2022 NBA Finals

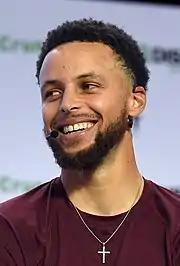
Stephen Curry was awarded his first Finals MVP, averaging 31.2 points per game in the series.

Coming into the game, Golden State was 0–3 in closeout games on the road, and the Celtics were 3–0 when facing elimination. Boston took a 14–2 lead to start the game, but made just one basket in the final 3:30 of the first quarter, and Golden State led 27–22 at the end of the period. The Warriors forced 12 turnovers in the first half and used a 21–0 run to take a 54–39 halftime lead. The 21–0 run was the longest such run in modern Finals history. They expanded their lead to 22 before the Celtics rallied to trail 76–66 after three quarters. Golden State maintained its lead through the fourth quarter to win the game 103–90 for its fourth NBA title in eight seasons. This was the second time that a road team won an NBA championship in Boston, the other being the Los Angeles Lakers in 1985.